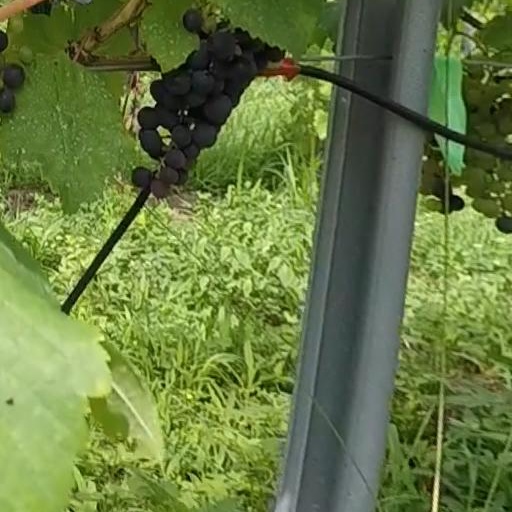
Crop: grape